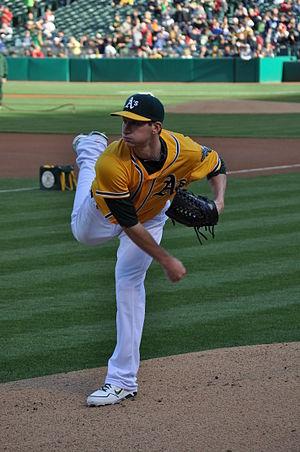
Jarrod Brent Parker est un lanceur droitier des Ligues majeures de baseball jouant avec les Athletics d'Oakland.